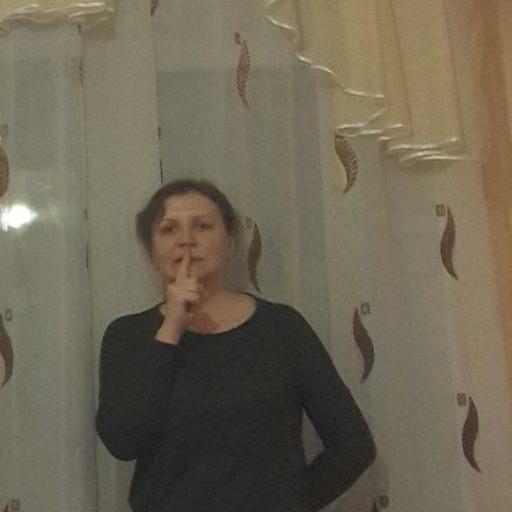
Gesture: mute